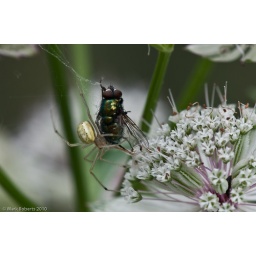
A green bottle is captured by a spider